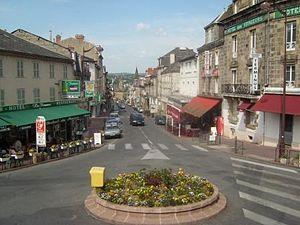
Depuis maintenant un siècle, et plus sérieusement depuis les années 1960, les Limousins avaient pris l'habitude de voir leurs campagnes, et même leurs villes se dépeupler.